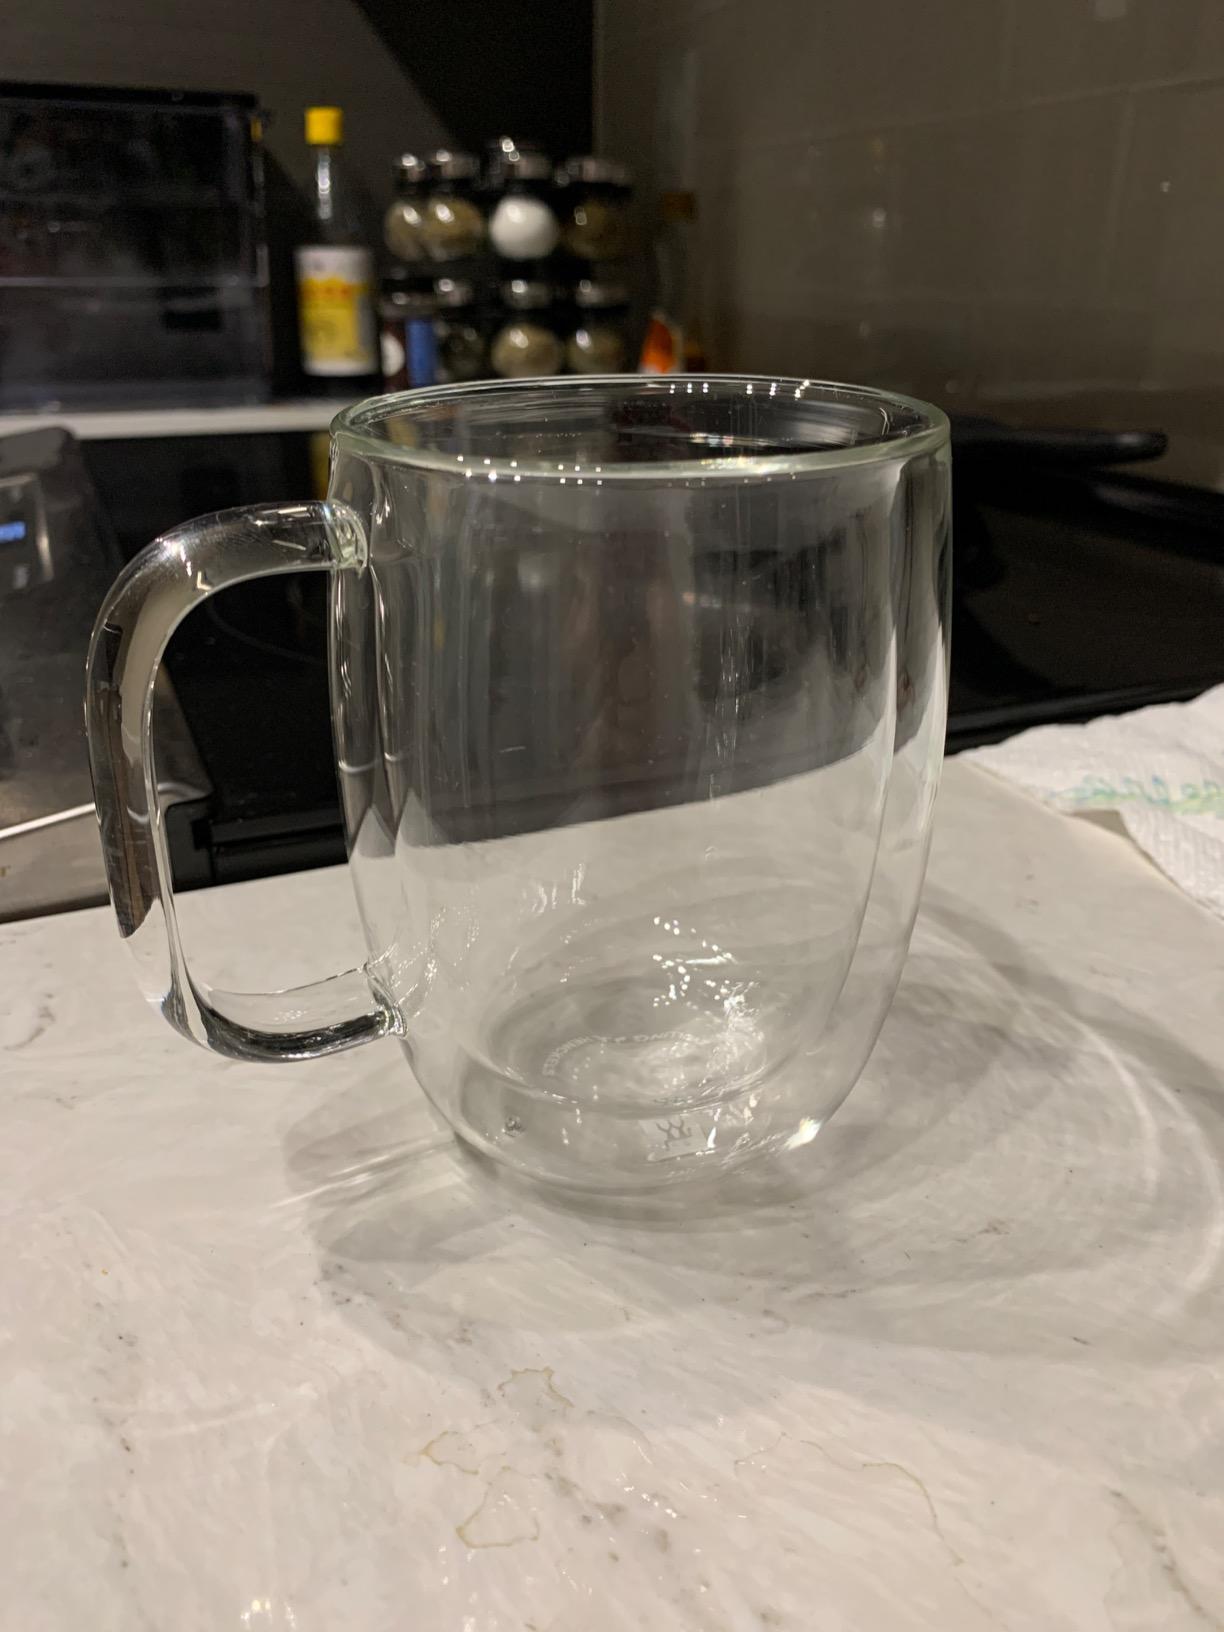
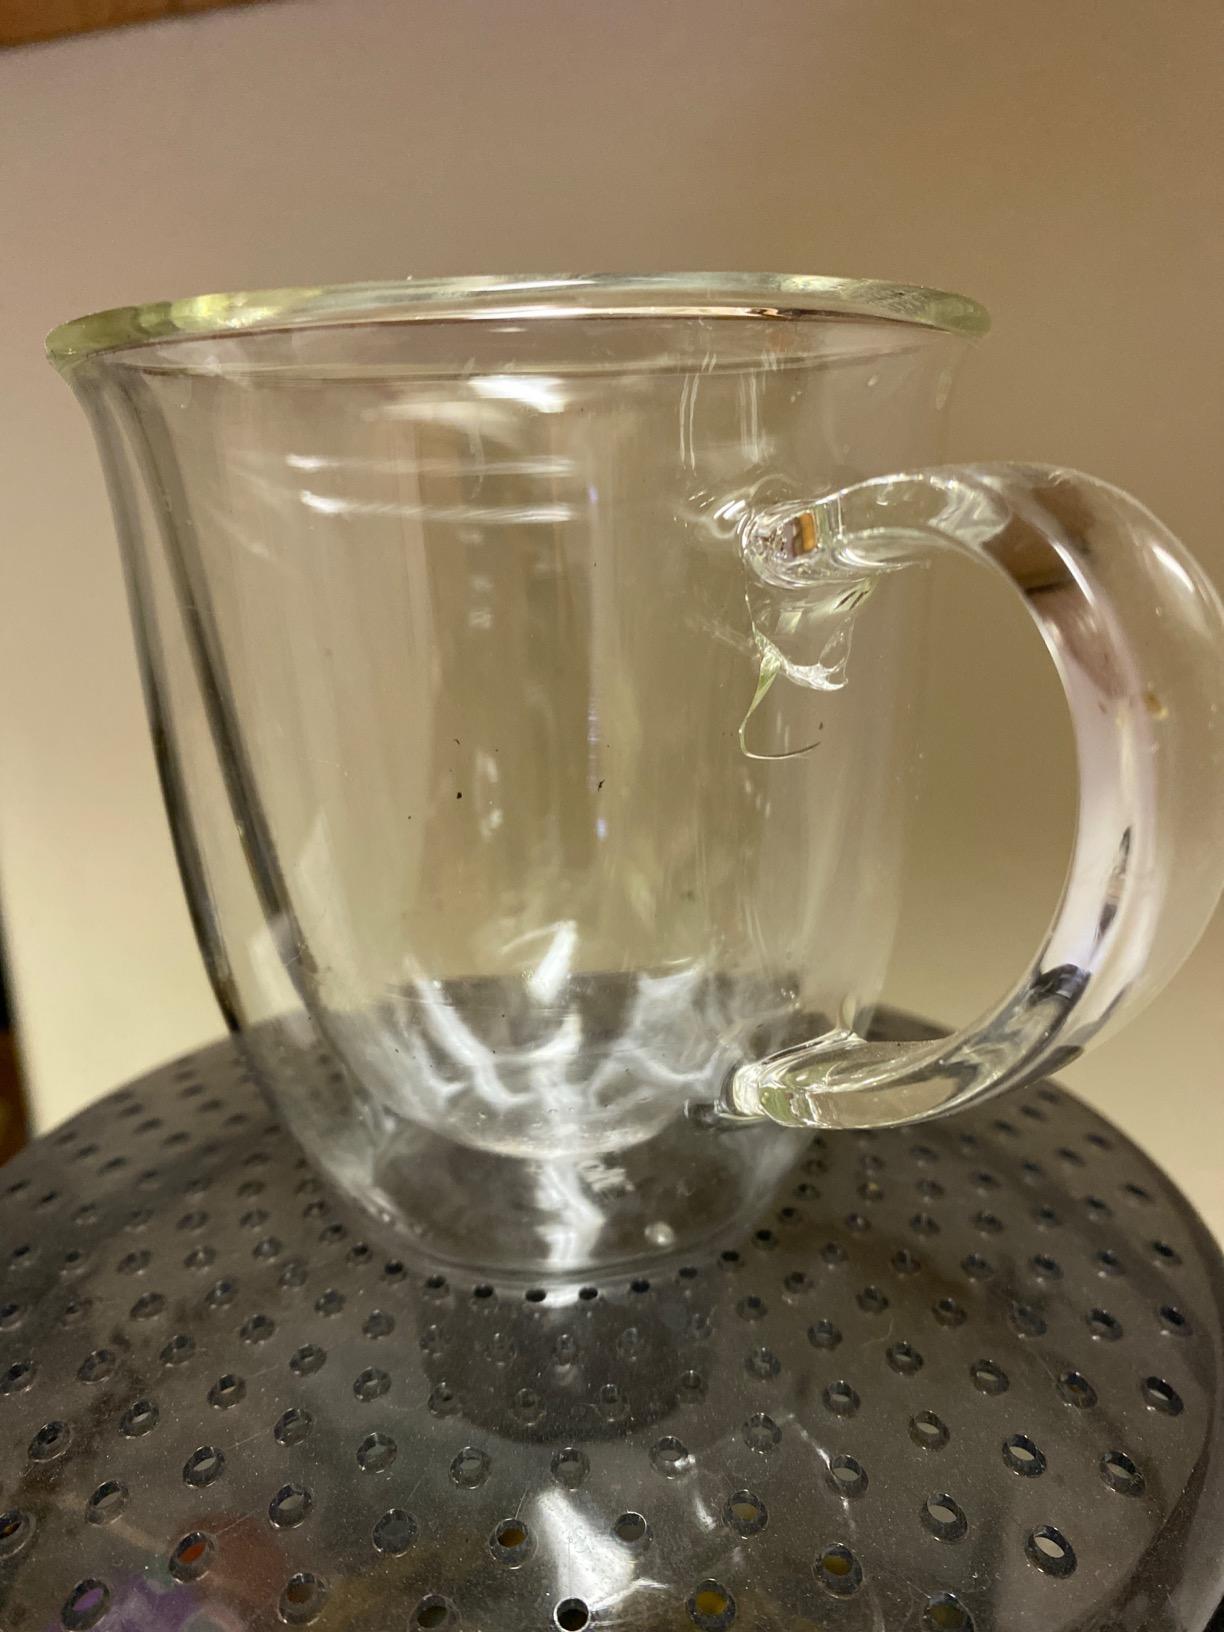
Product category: items_mug
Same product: no